Ebola

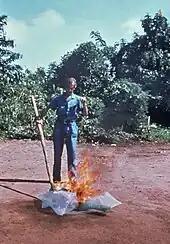
A CDC worker incinerates medical waste from Ebola patients in Zaire in 1976.

Treatment is primarily supportive in nature. Early supportive care with rehydration and symptomatic treatment improves survival. Rehydration may be via the oral or intravenous route. These measures may include pain management, and treatment for nausea, fever, and anxiety. The World Health Organization (WHO) recommends avoiding aspirin or ibuprofen for pain management, due to the risk of bleeding associated with these medications.